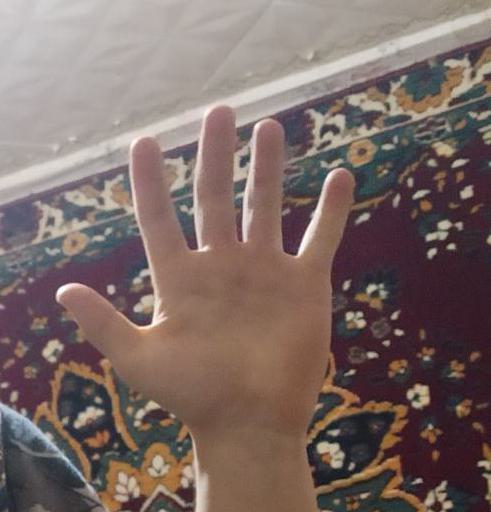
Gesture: palm